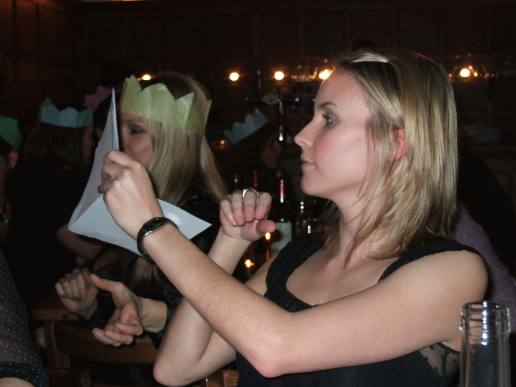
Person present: Yes